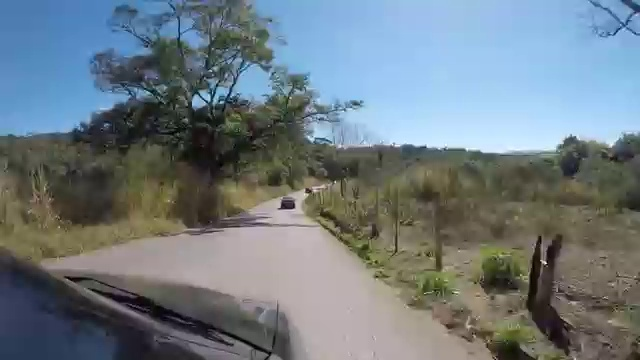
Fire: no
Smoke: no